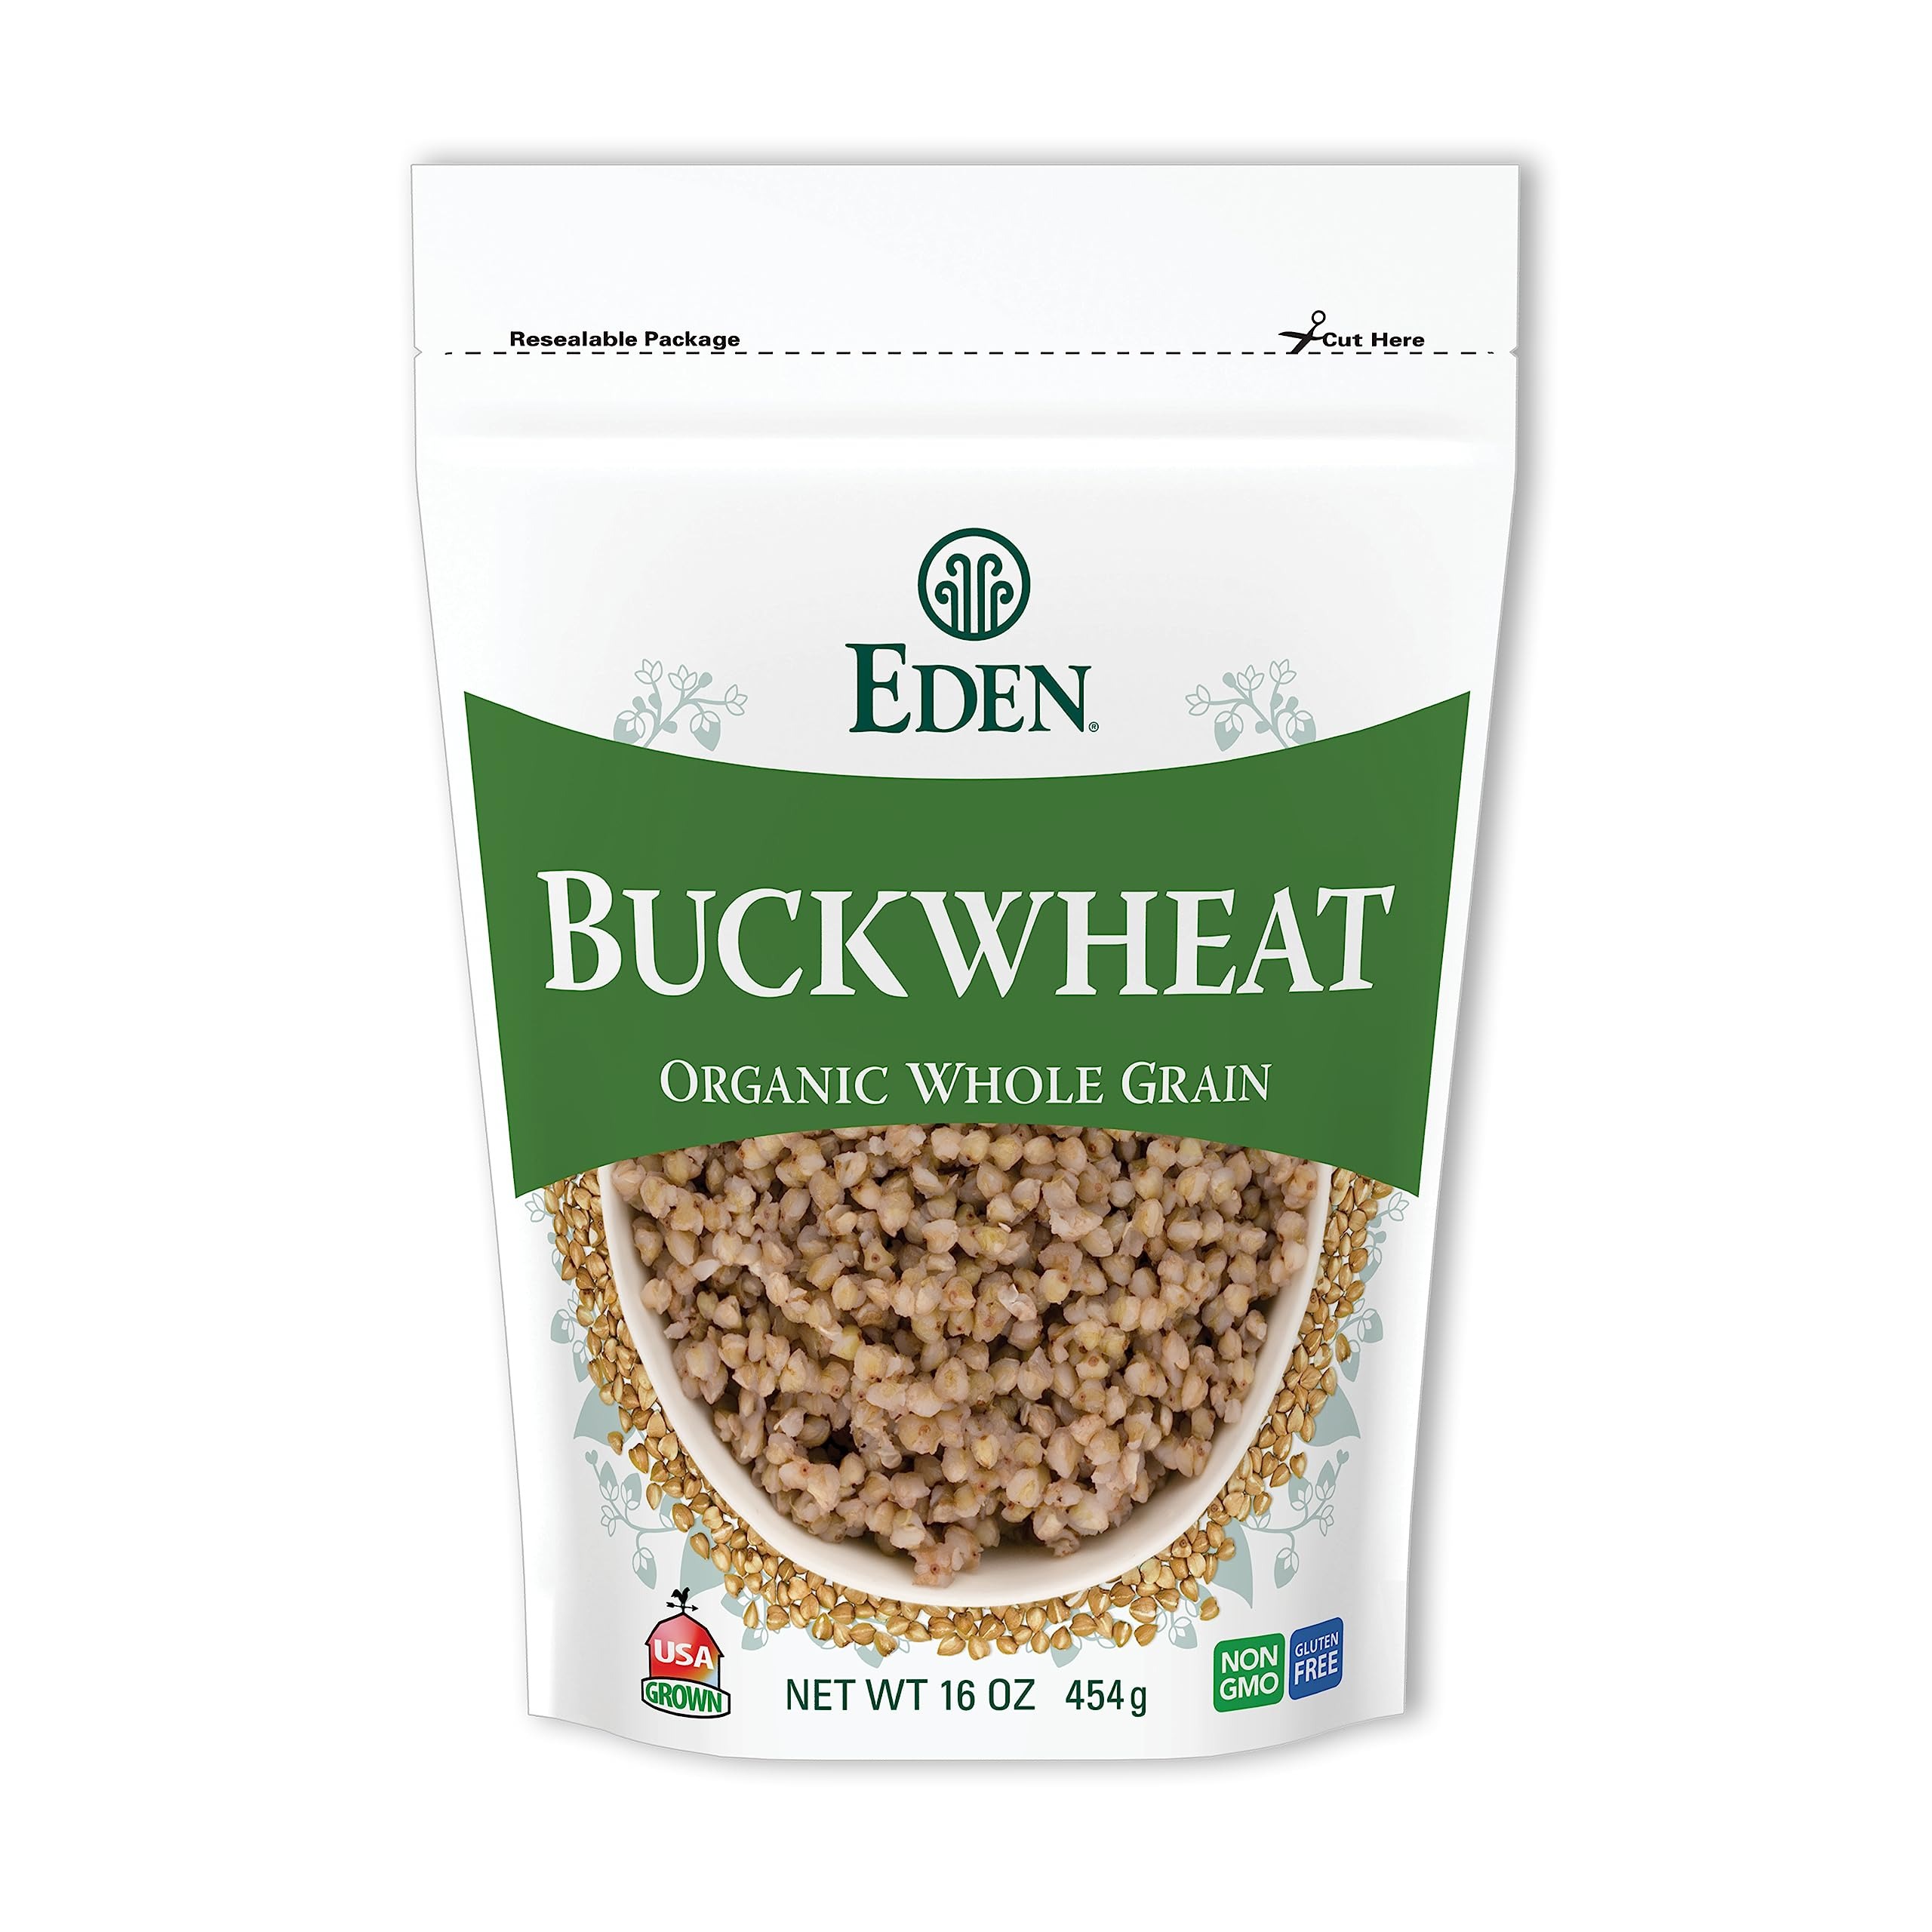
Item Name: Eden Organic Buckwheat, 16 oz, Gluten Free, 100% Whole Grain
Bullet Point 1: Eden Foods is a principled natural food company, est. 1968. Healthy soil, long-term organic, non-GMO, skilled growers and handlers; a reliable alternative to commercial food. Uncompromised, pure, most delicious nutrient rich whole grains.
Bullet Point 2: Eden Foods is a principled natural food company, est. 1968. Healthy soil, long-term organic, non-GMO, skilled growers and handlers; a reliable alternative to commercial food. Uncompromised, pure, most delicious nutrient rich whole grains.
Bullet Point 3: North Dakota family organically grown.
Bullet Point 4: Buckwheat is not related to wheat and is Gluten Free.
Bullet Point 5: Hulled buckwheat groats are quick cooking whole grain, just 20 minutes.
Bullet Point 6: Mild, light, and energizing, high in thiamin B1, magnesium, and manganese, and a good source of protein, fiber, niacin, and zinc B3. Nature's best source of the important nutrient rutin.
Product Description: North Dakota family organically grown. Buckwheat is not related to wheat and is Gluten Free. Hulled buckwheat groats are quick cooking whole grain, just 20 minutes. Mild, light, and energizing, high in thiamin B1, magnesium, and manganese, and a good source of protein, fiber, niacin, and zinc B3. Nature's best source of the important nutrient rutin. Enjoy it as an entr√e, as or in porridge, in soups, salads, stuffed cabbage, grain burgers, and more. 100% whole grain. Packaged in a reclosable, protective, standing pouch.
Value: 16.0
Unit: Ounce

Price: 7.99